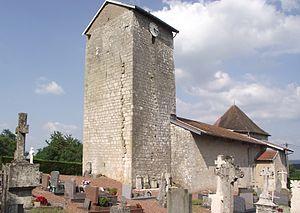
Église Saint-Jean-Baptiste de Barisey-la-Côte
Cet article recense les monuments historiques du département de Meurthe-et-Moselle, en France.
Barisey-la-Côte est une commune française située dans le département de Meurthe-et-Moselle en région Grand Est.